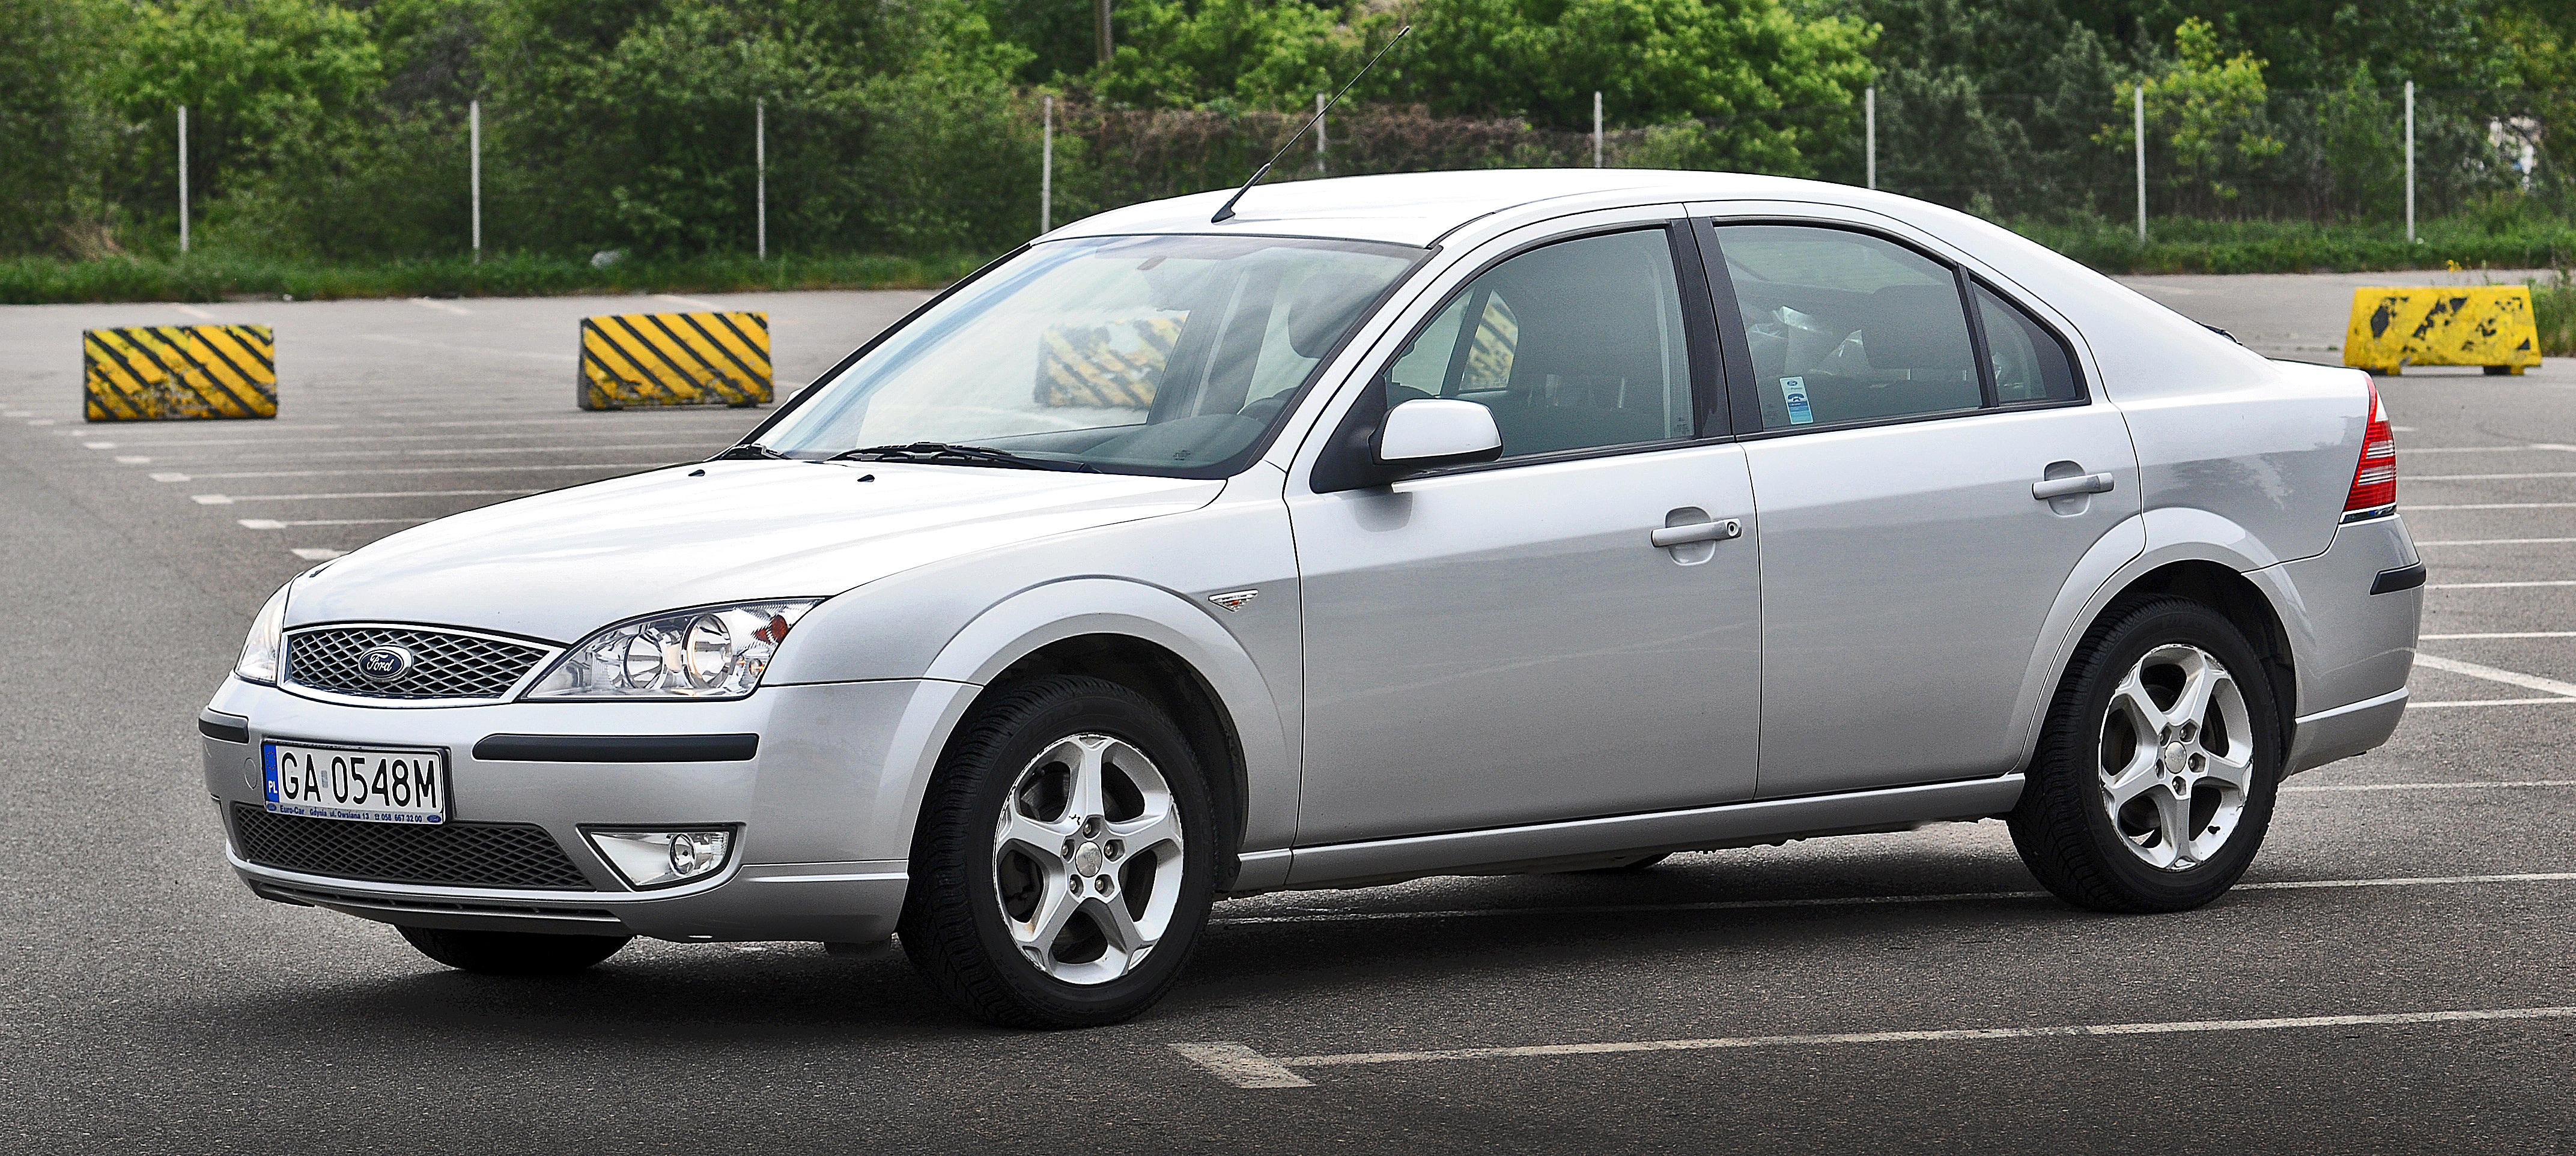
light, car, wheel, parking, asphalt, vehicle, square, auto, automotive, race car, moto, ford, bed, wheels, sedan, diesel, mondeo, used, offer, alu, the vehicle, replacement lamp, land vehicle, automobile make, automotive exterior, compact car, full size car, world rally car, ford motor company, mk3, arrays